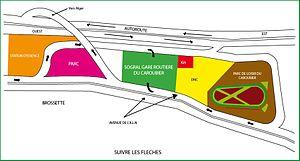
Accès Gare Routière Caroubier Alger